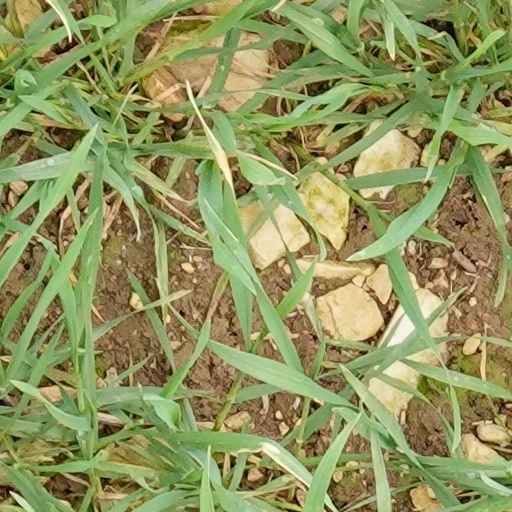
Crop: wheat